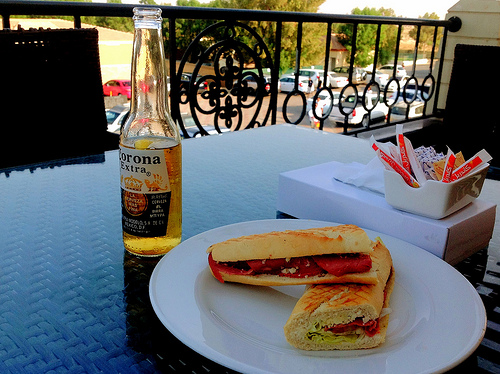
question: 雨はどれくらい降っていますか？
answer: まったく降っていない

question: 皿の上には何がありますか？
answer: サンドウィッチ

question: ビール瓶はいくつありますか？
answer: 一本

question: 皿はどんな形ですか？
answer: 丸い形

question: 皿の上は何色ですか？
answer: 白色

question: どんな天気ですか？
answer: 晴れ

question: ビール瓶はどこにありますか？
answer: テーブルの上

question: ティッシュの箱は何色ですか？
answer: 白色